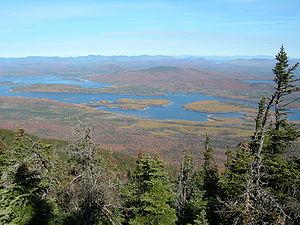
Voici une liste de lacs des États-Unis.
Le lac Flagstaff est un lac situé à cheval sur les comtés de Franklin et de Somerset. Sa superficie est de 82 km², ce qui en fait la quatrième plus vaste étendue d'eau douce dans le Maine après le lac de Moosehead, le lac Sebago et le lac Chesuncook.